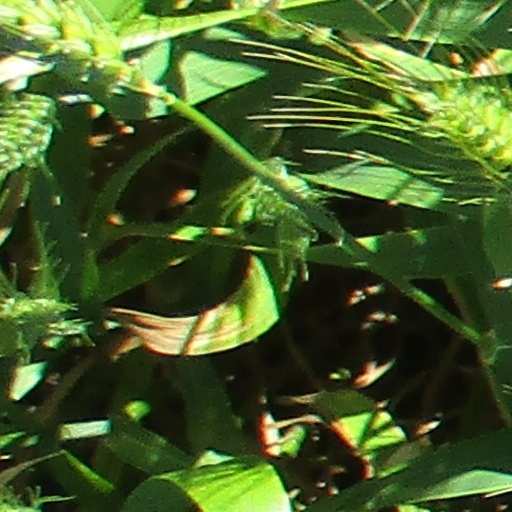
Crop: wheat